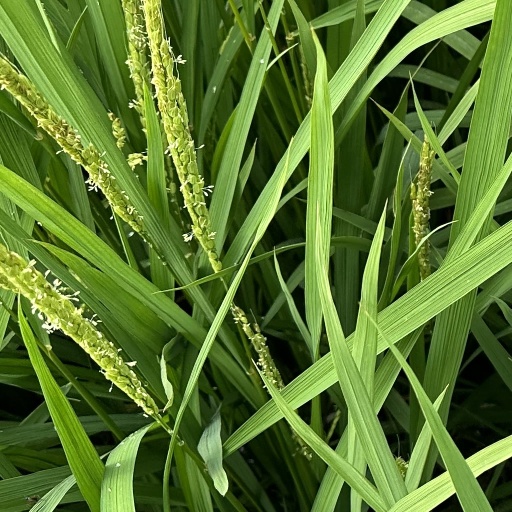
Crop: rice